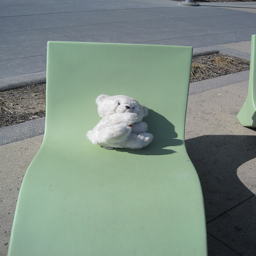
A photo of a bear laying on a large chair.
A fluffy white teddy bear is placed on a green lounge chair outside.
A small white teddy bear on a lounge chair.
A picture of a white teddy bear on a chair.
a white teddy bear laying on a green lawn chair